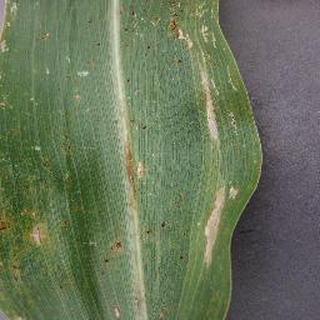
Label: corn_northern_leaf_blight